LSU Tigers and Lady Tigers

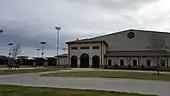
LSU Tennis Complex

The women's gymnastics team participates in the Southeastern Conference and is currently coached by Jay Clark . The Pete Maravich Assembly Center is the home venue for the team.